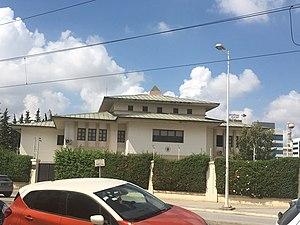
Ambassade de Turquie en Tunisie, 2019. العربية: سفارة الجمهورية التركية بالجمهورية التونسية، 2019.